Ichneutica prismatica

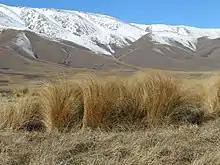
"Chionochloa rubra", a likely host species of "I. prismatica", in the Central Otago region.

The life history of this species is unknown but the larval host species are found in the genus "Chionochloa".